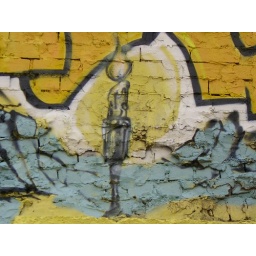
put a candle in the window